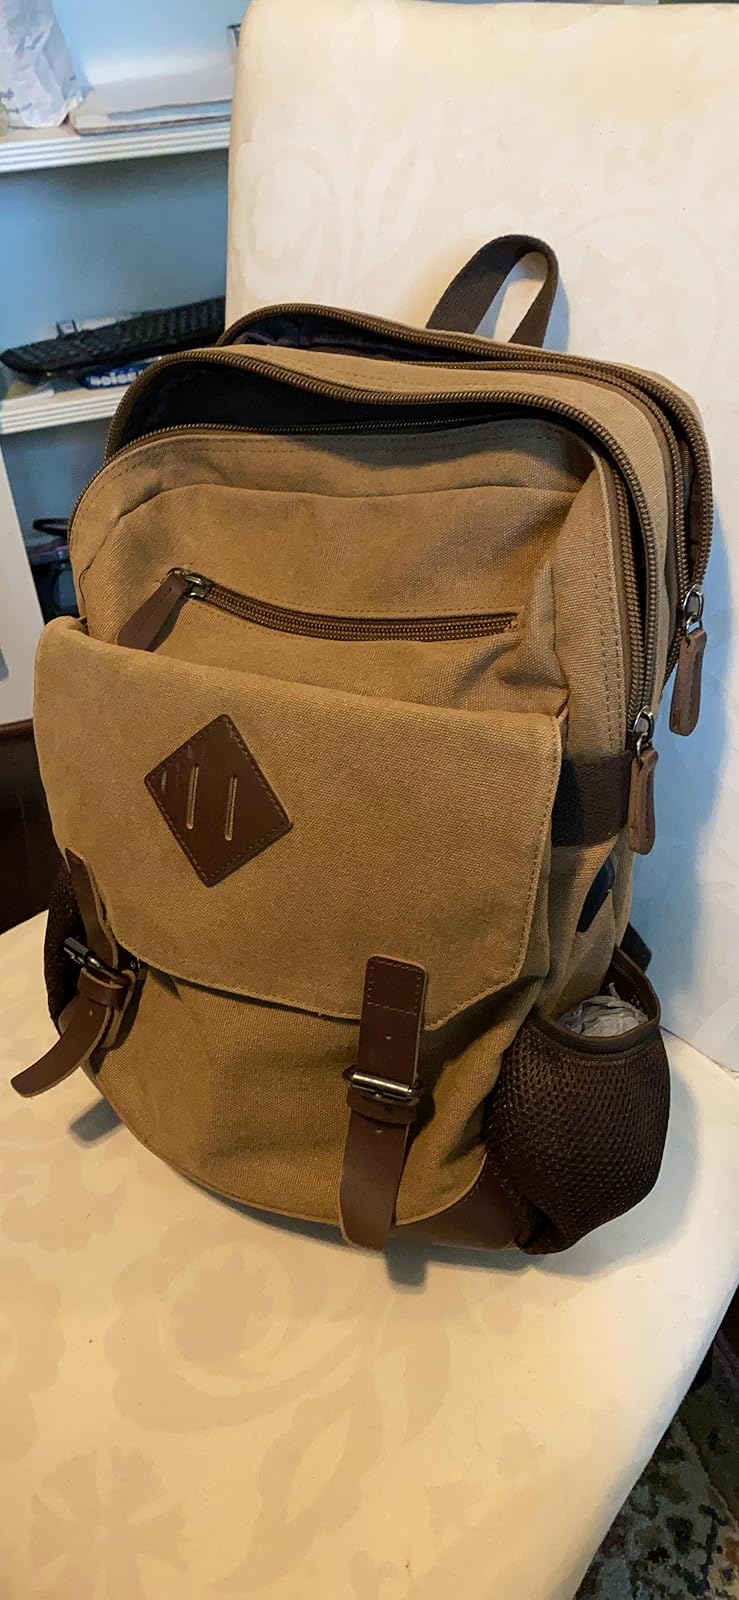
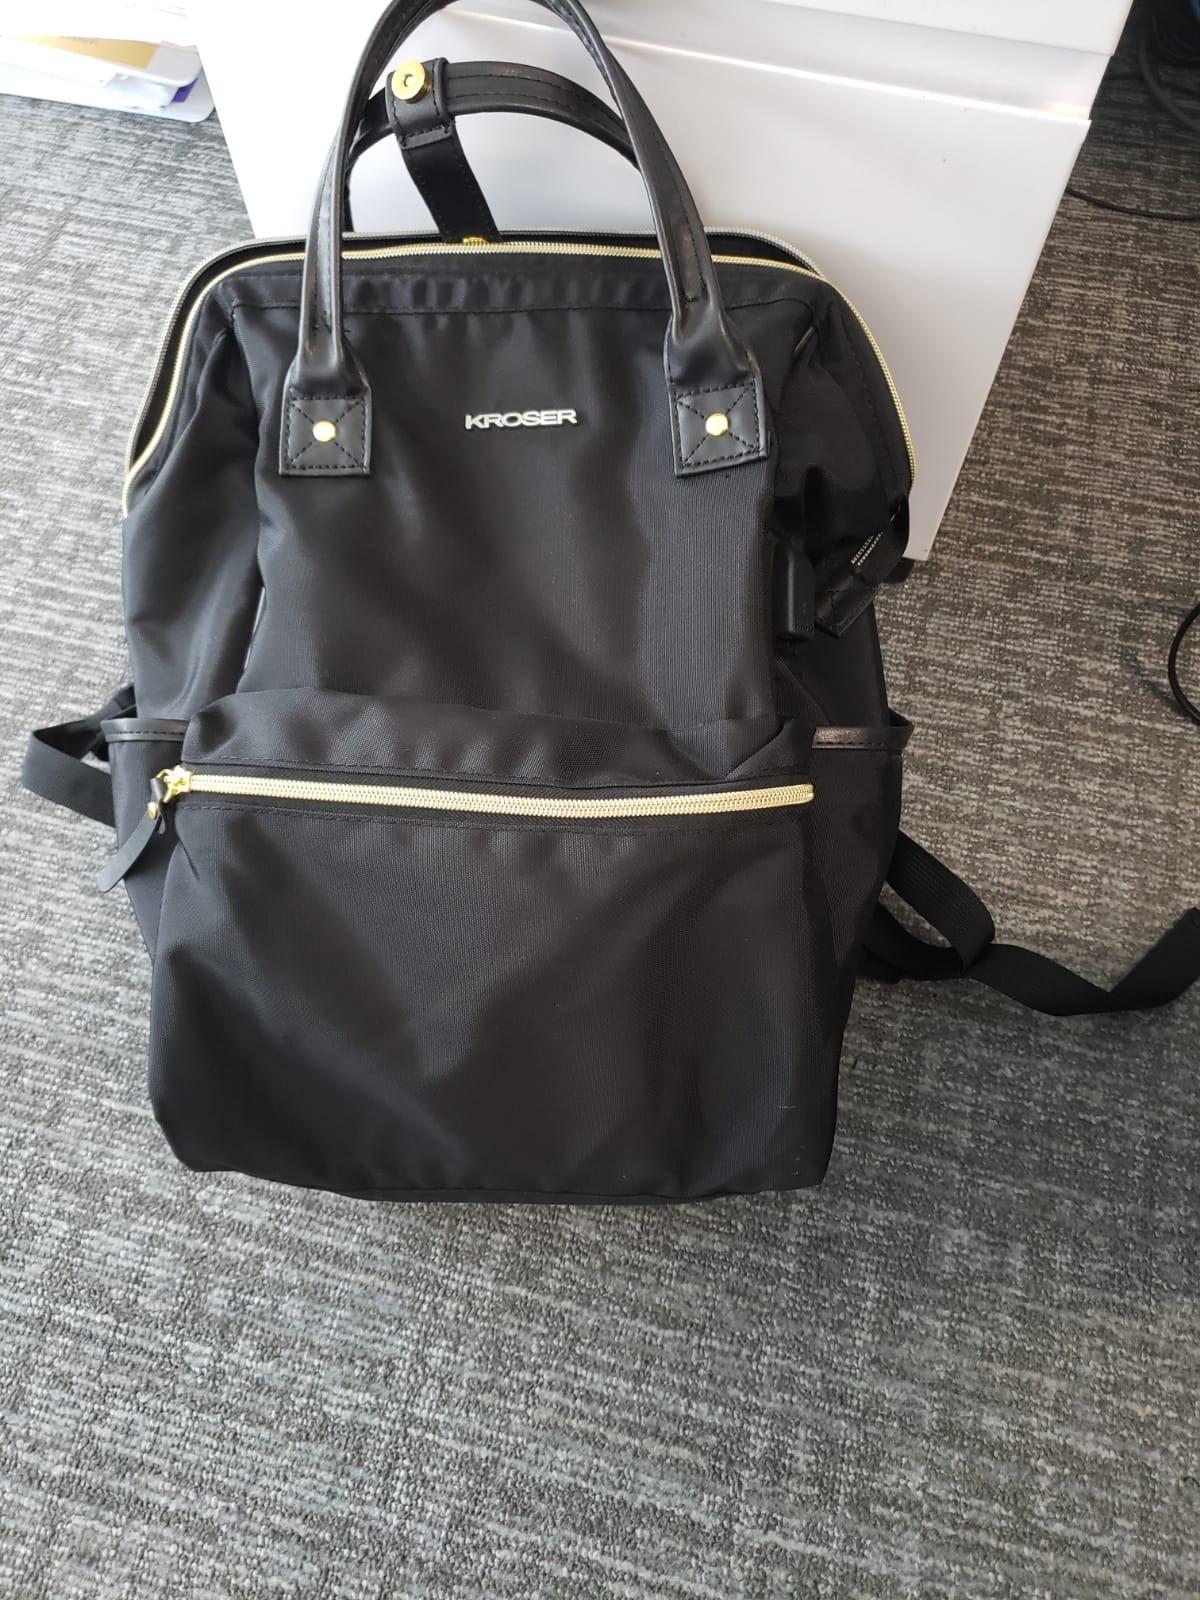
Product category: bag
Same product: no